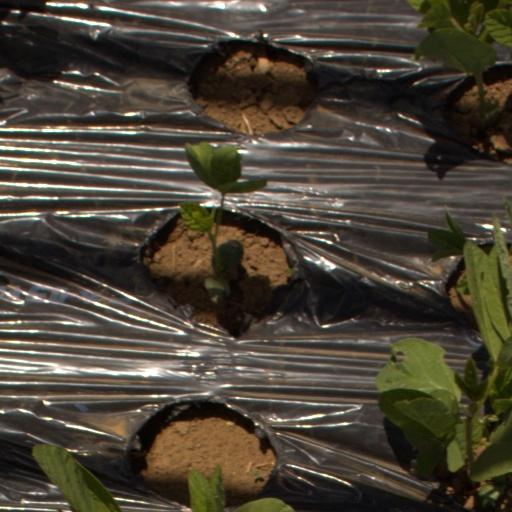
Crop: Jerusalem artichoke